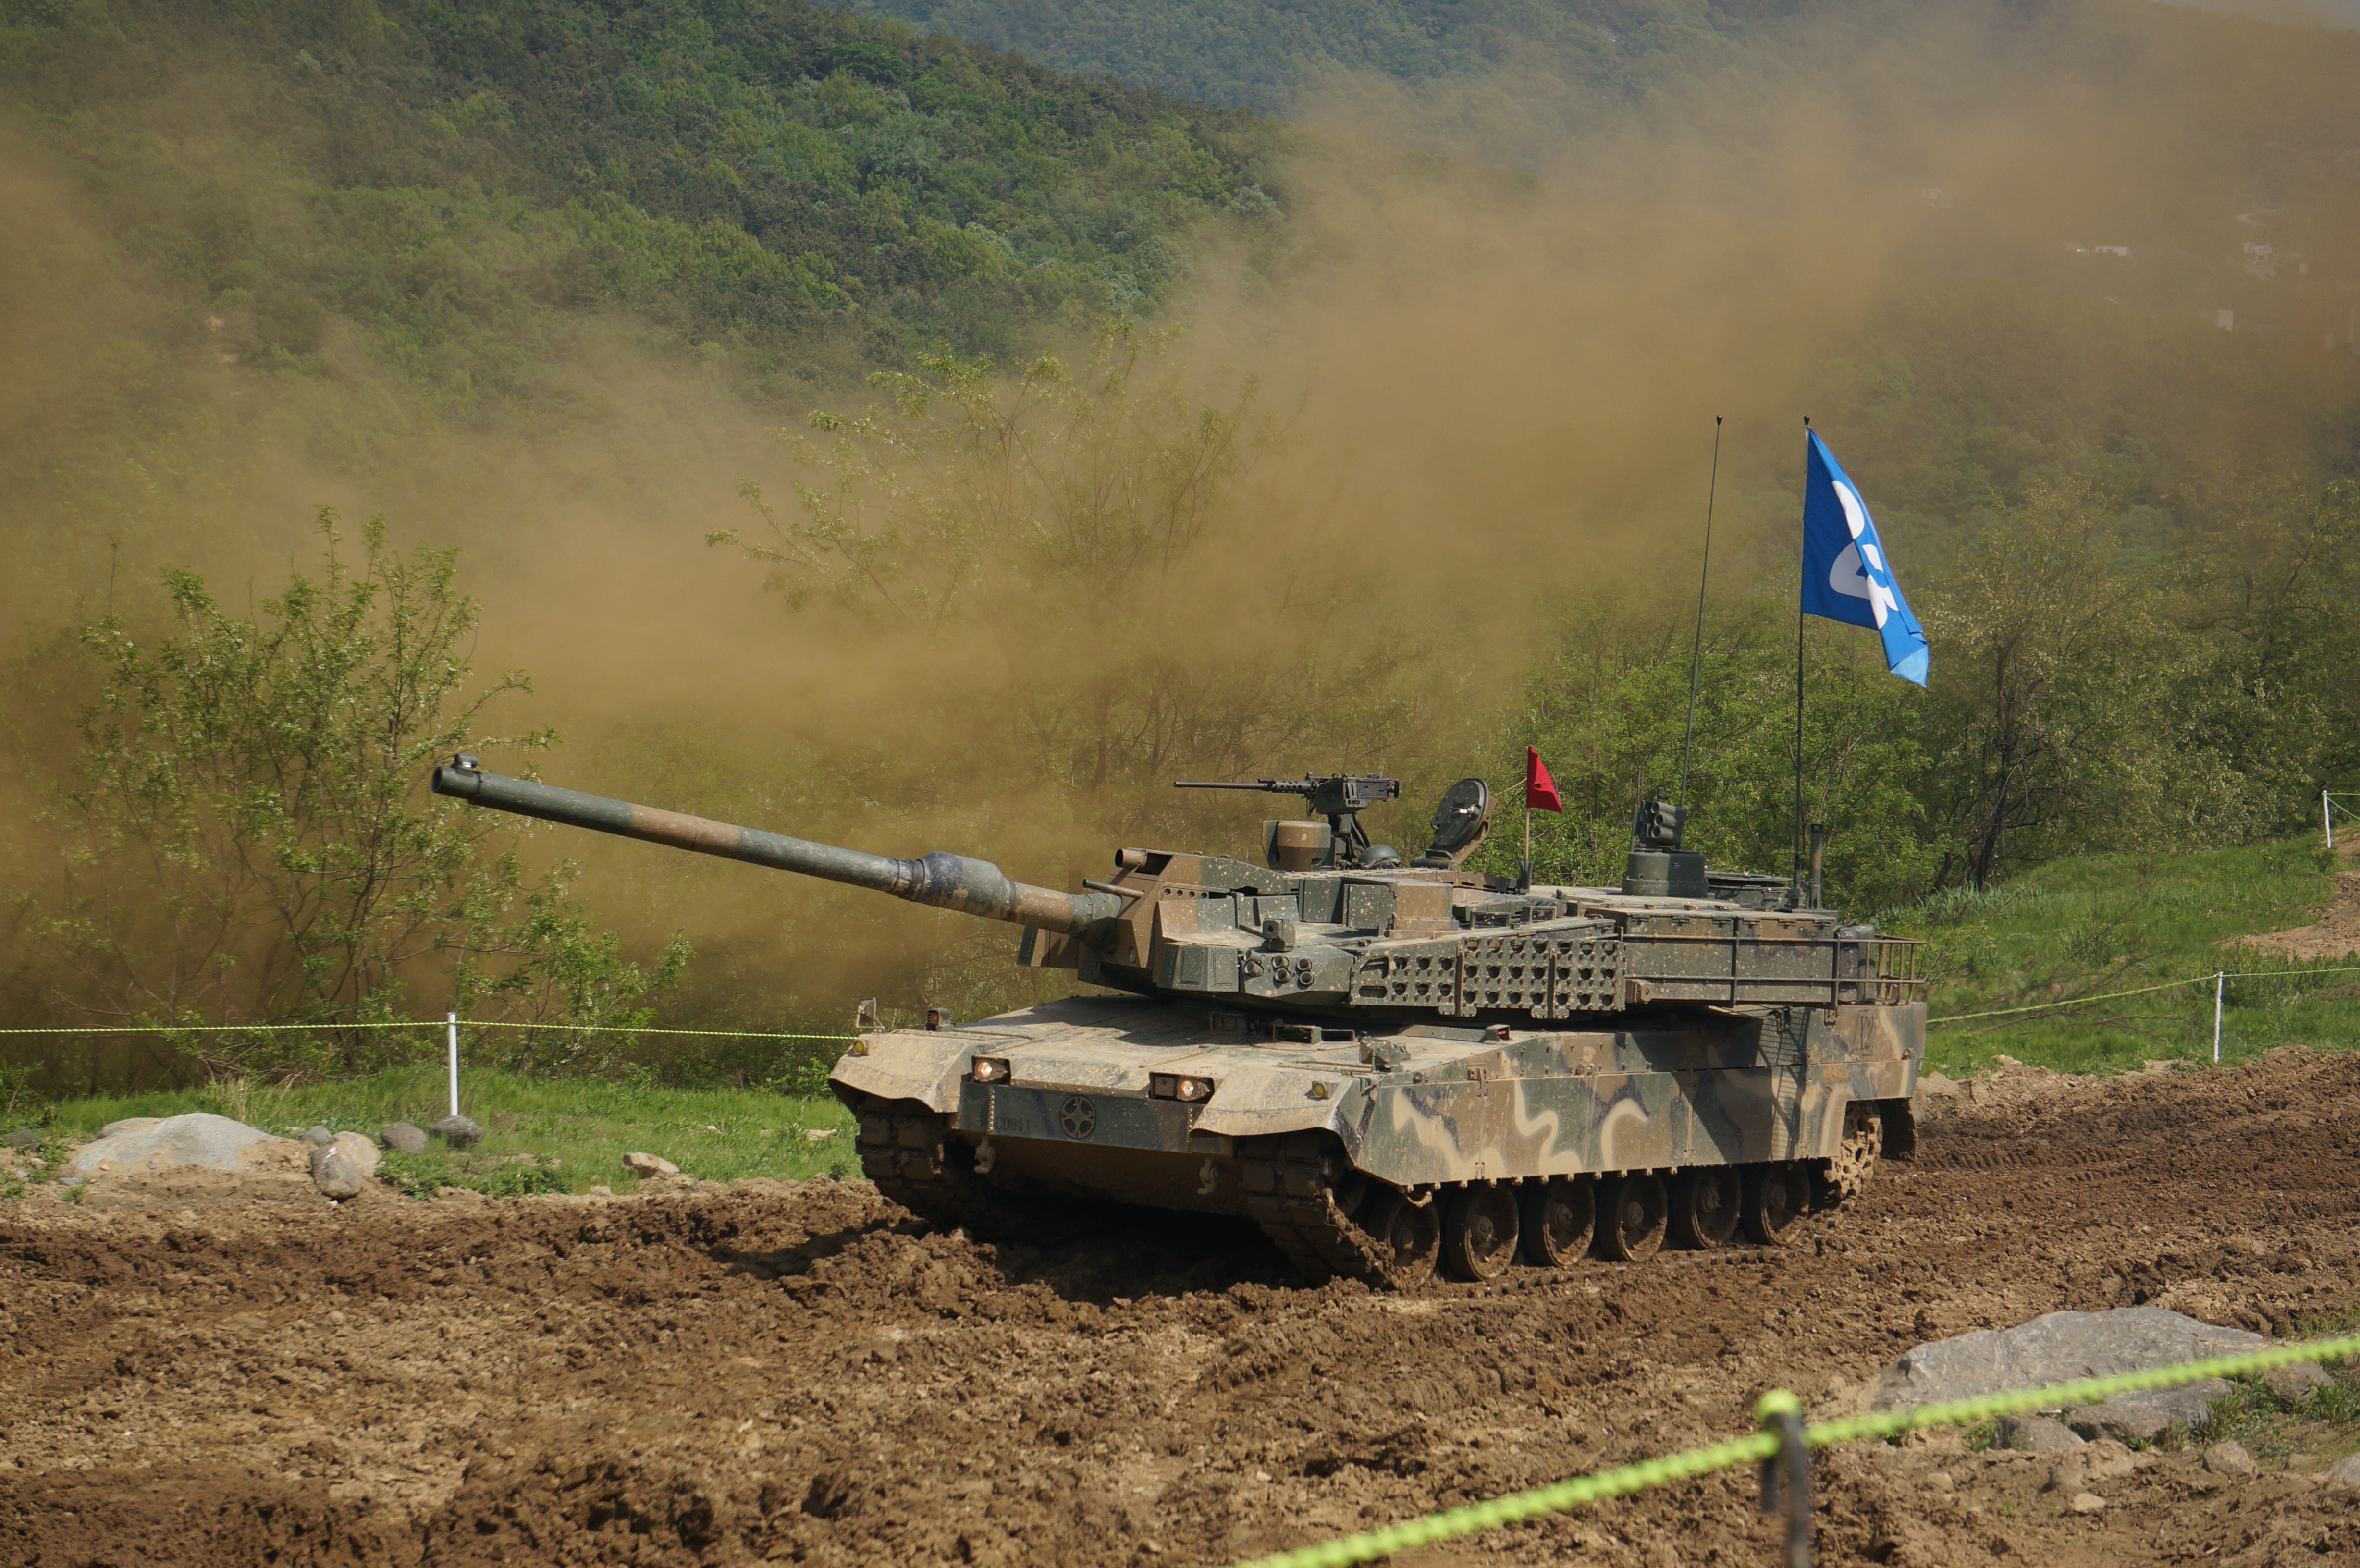
group, military, soldier, army, vehicle, weapon, war, weapons, tank, screenshot, republic of korea, combat vehicle, self propelled artillery